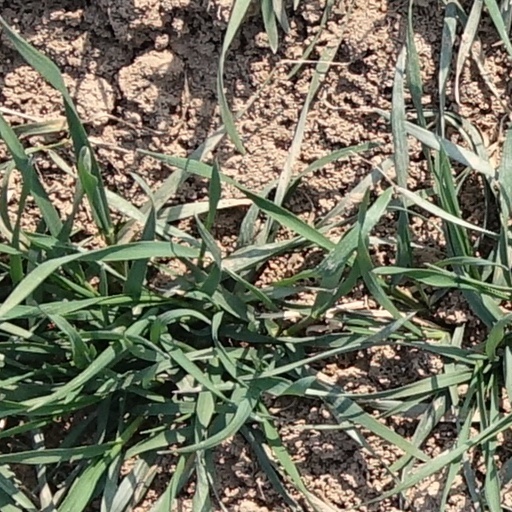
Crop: wheat